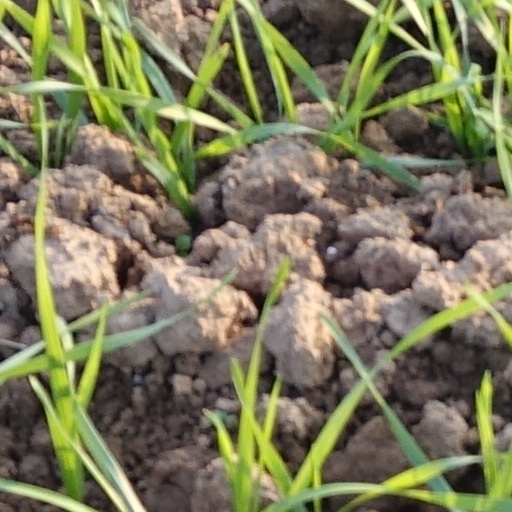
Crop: wheat